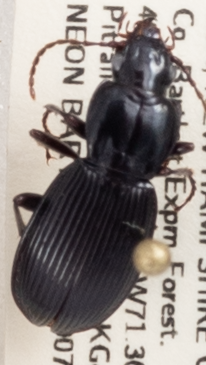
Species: Pterostichus adoxus
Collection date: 2019-07-24
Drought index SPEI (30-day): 0.54
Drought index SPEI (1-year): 1.13
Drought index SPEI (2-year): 0.8